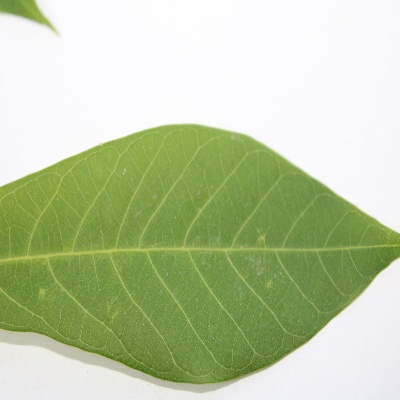
Crop: Cassava
Condition: healthy